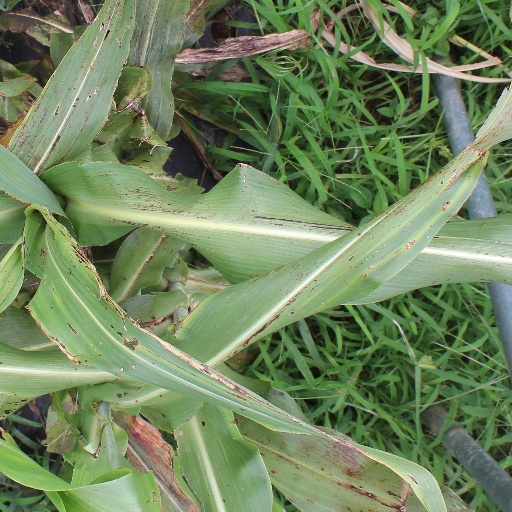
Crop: sorghum